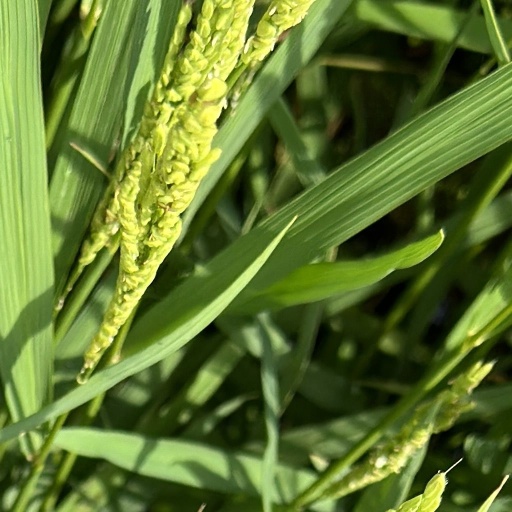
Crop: rice